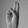
ASL letter: U